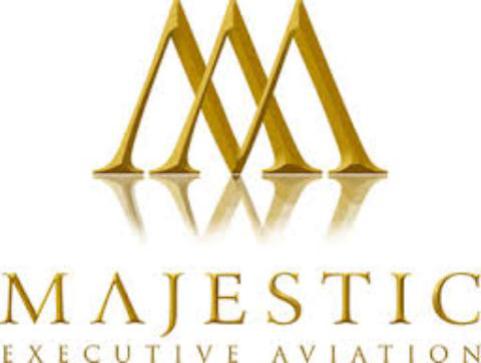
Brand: majestic
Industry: Clothes